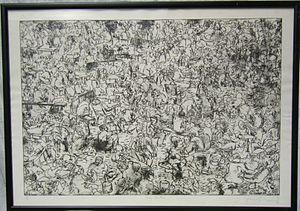
Henry Tayali est un peintre, graveur, sculpteur, conteur et conférencier zambien.